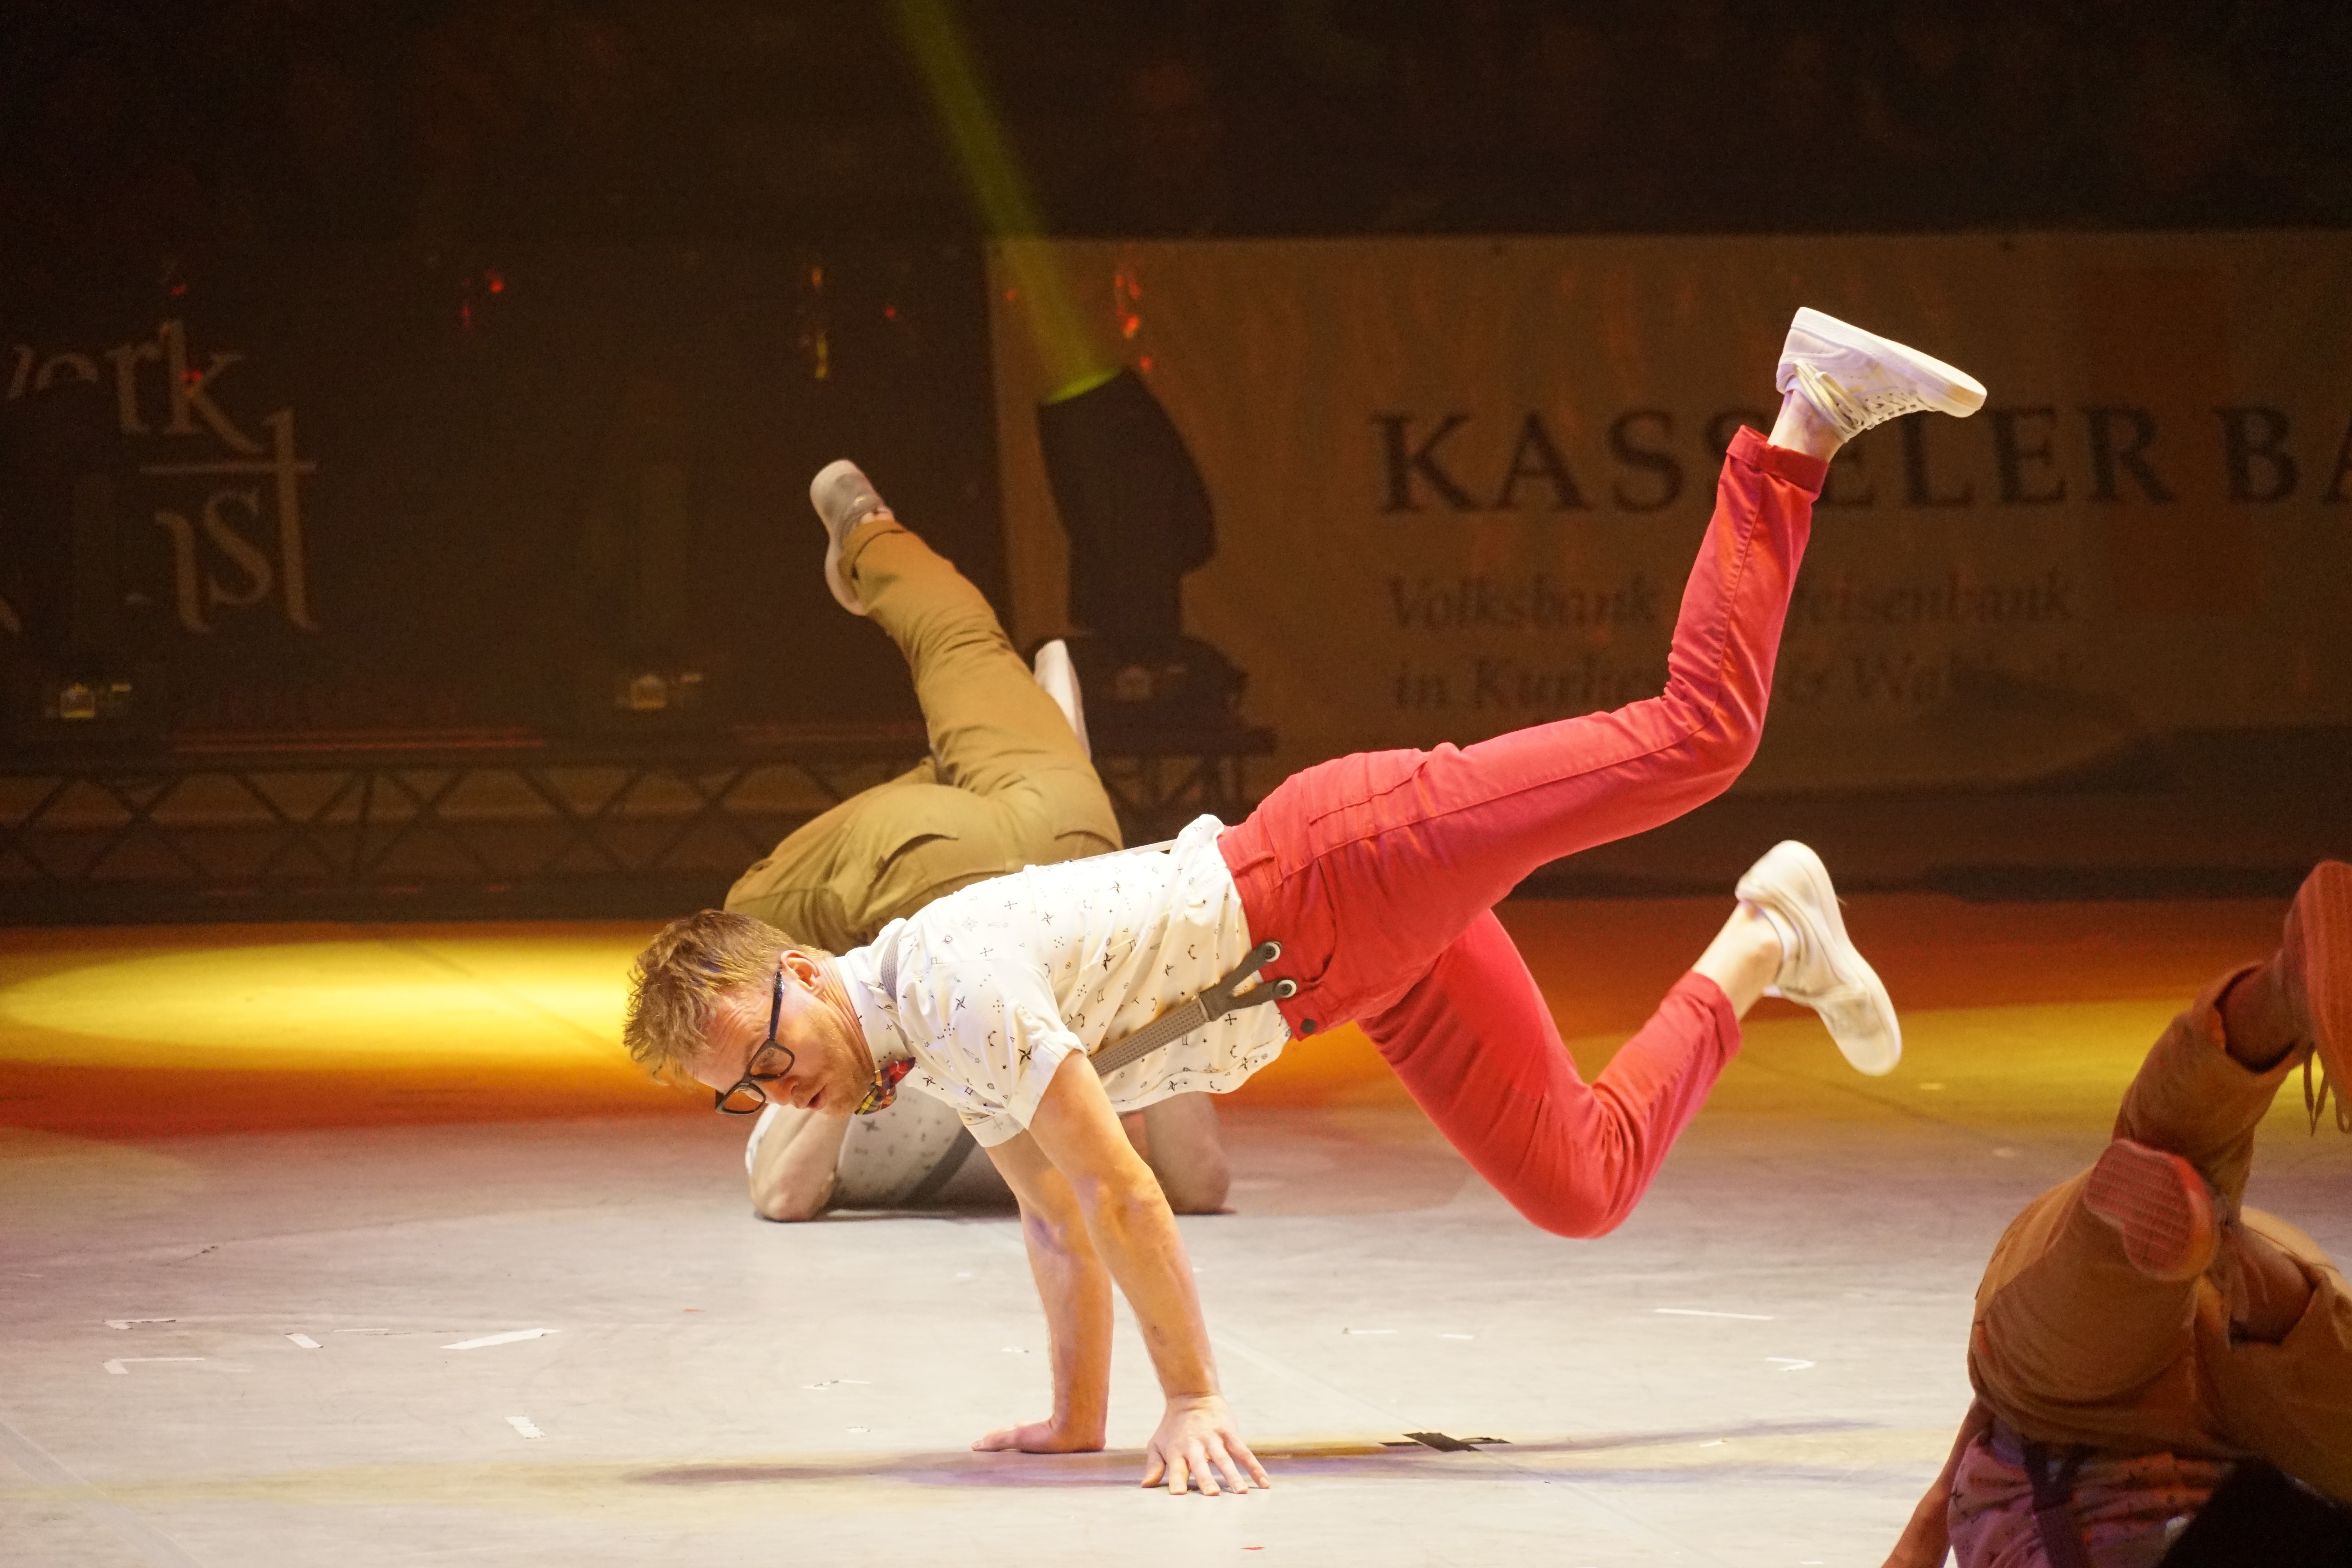
dance, artist, performance art, sports, performance, event, acrobatics, artists, entertainment, gymnastics, acrobats, performing arts, break dancing, musical theatre, modern dance, concert dance, turnkunst